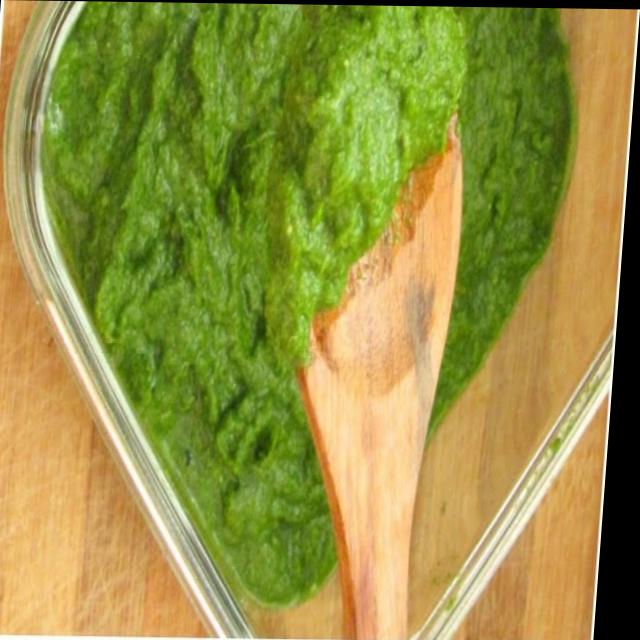
Dish: green_chutney